Summa Cum Laude Festival

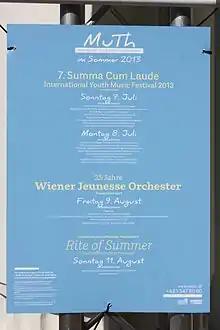
Summa Cum Laude Festival in 2013,

The Summa Cum Laude Festival is an international youth music festival for choirs, bands and orchestras, held annually in Vienna, Austria during July. It takes place in the city's two main classical concert venues, the Golden Hall of the Musikverein and the Konzerthaus. The Festival was established in 2007, hosted by VIA MUSICA ("Vienna International Association for Music and Culture Exchange"). The following year in 2008, the Summa Cum Laude Festival expanded to include both the Summa Cum Laude Competition as well as the Summa Cum Laude Celebration. Performing groups may elect to compete with their peers in the "SCL Competition" or they may opt to participate in the non-competitive "SCL Celebration."